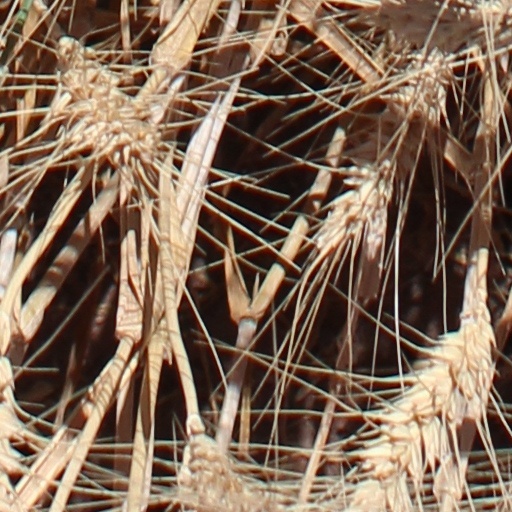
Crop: wheat